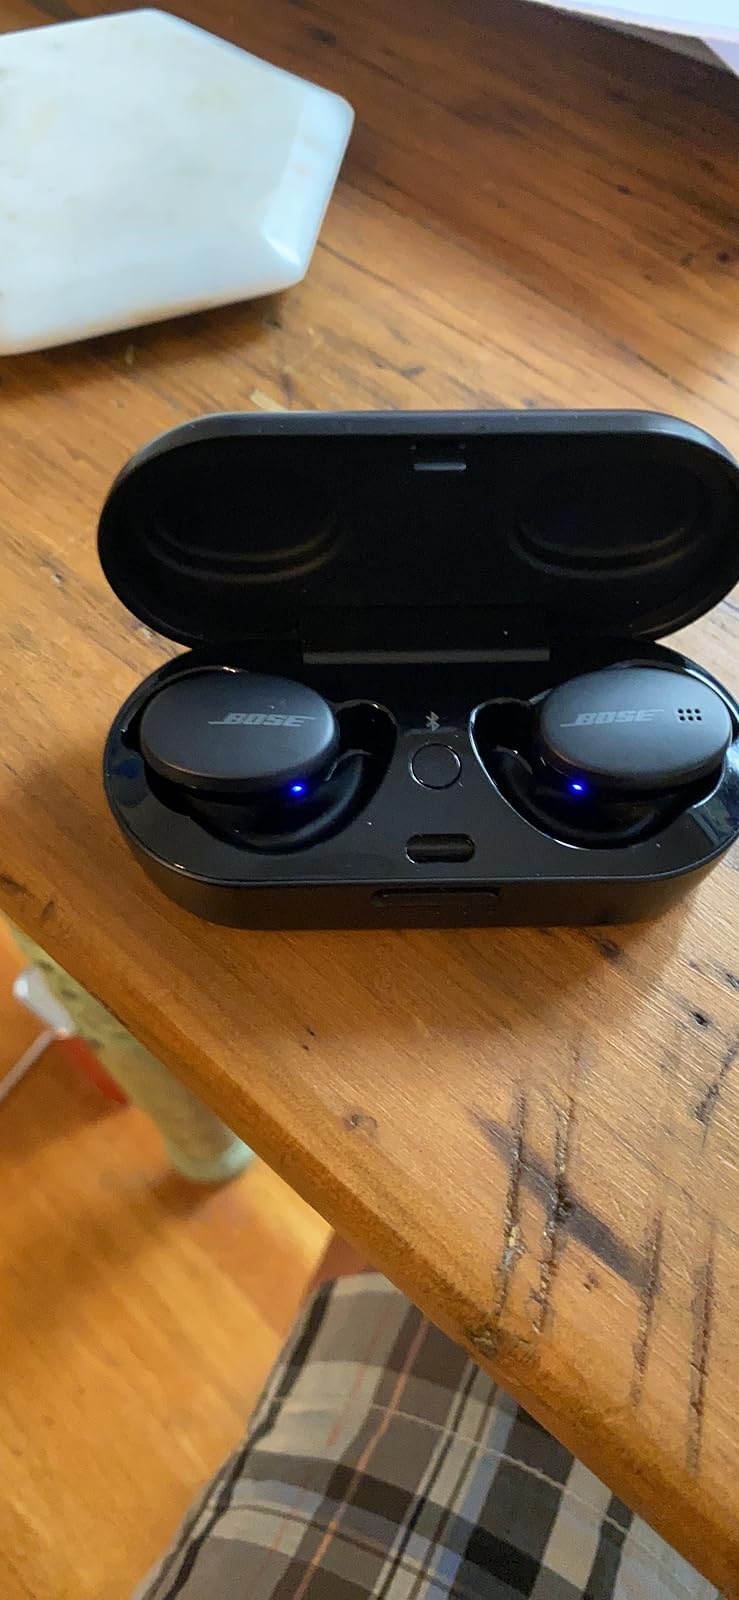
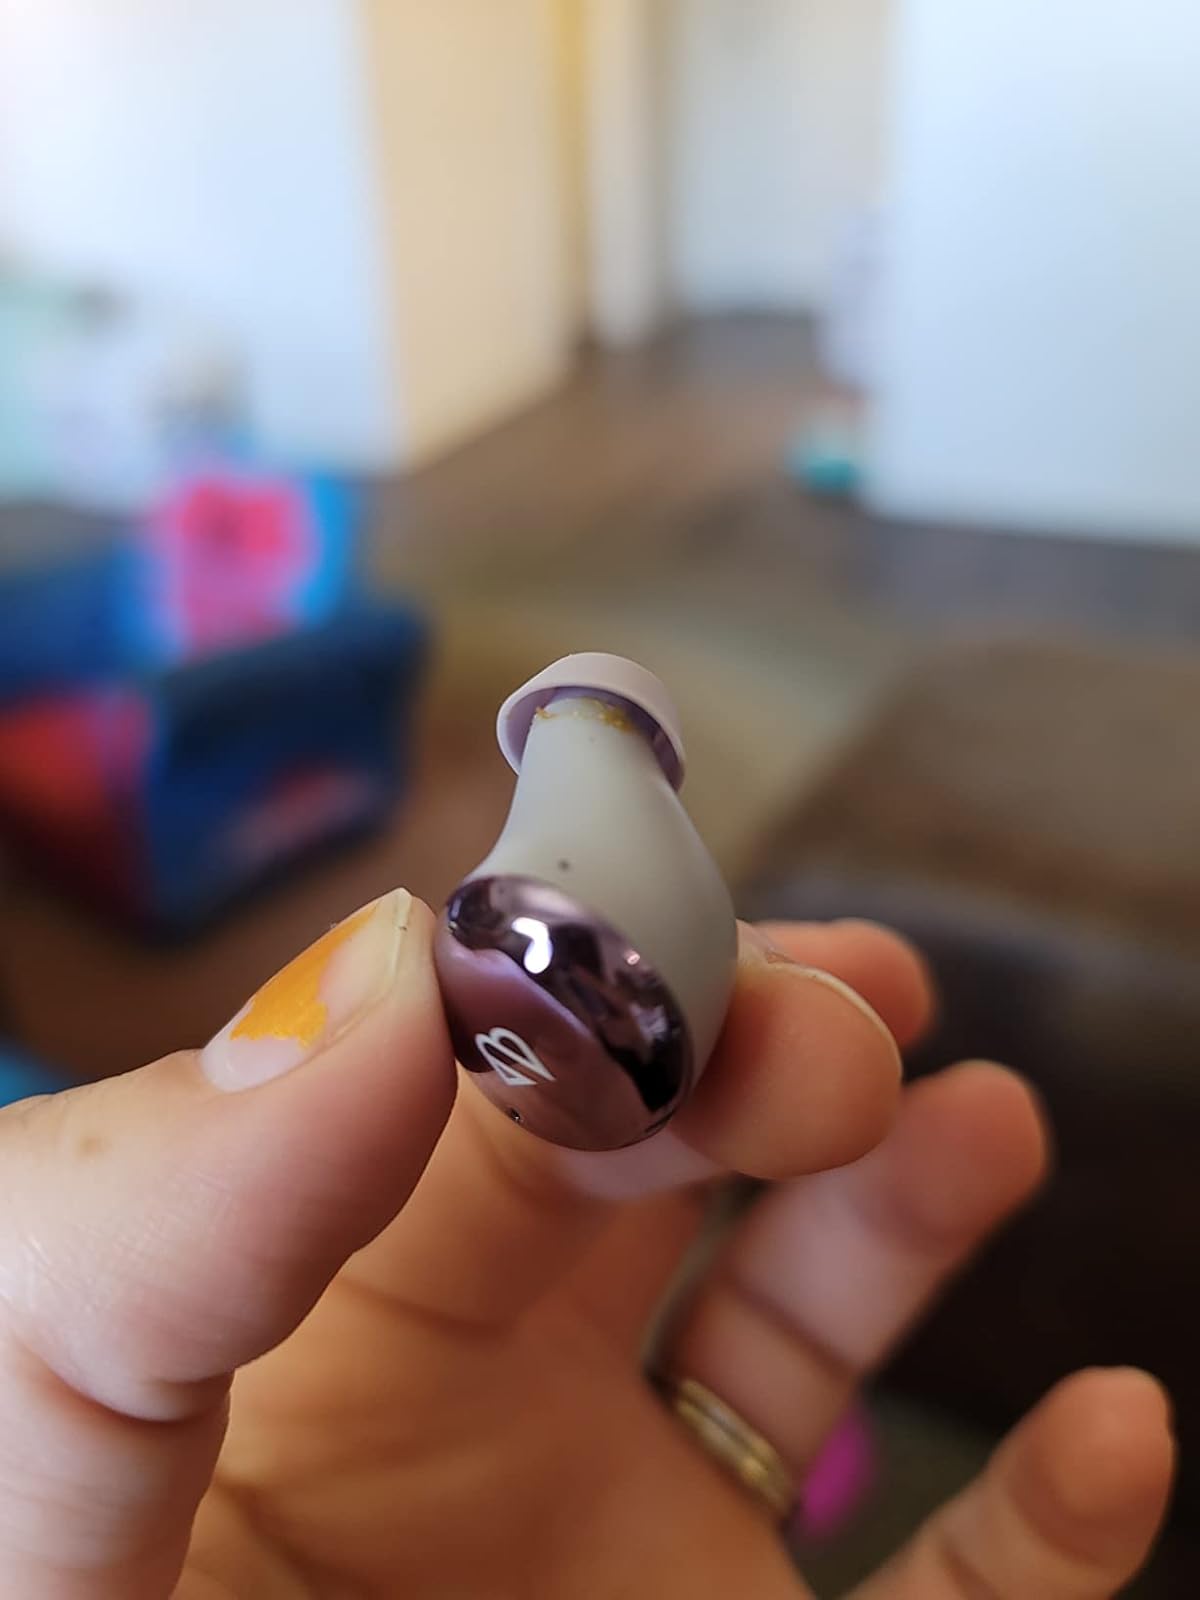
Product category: earbuds
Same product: no